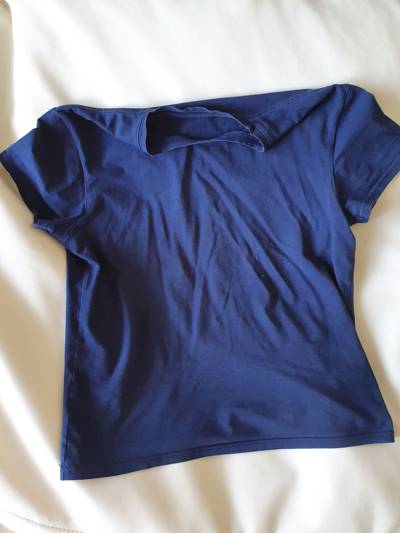
Waste category: clothes